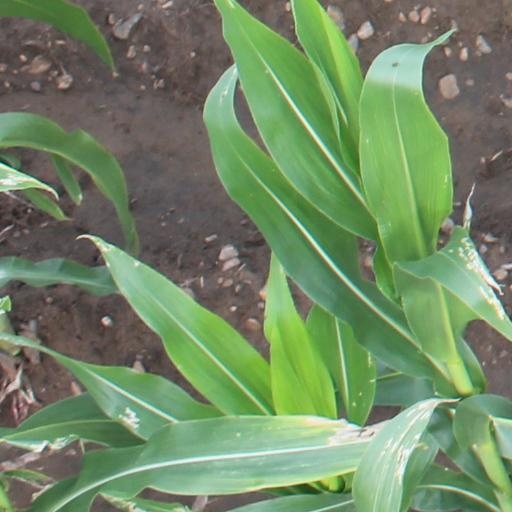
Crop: maize; corn